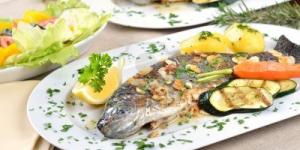
truchas con almendras